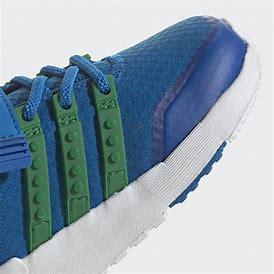
Brand: Adidas
Model: Racer Tr X Lego